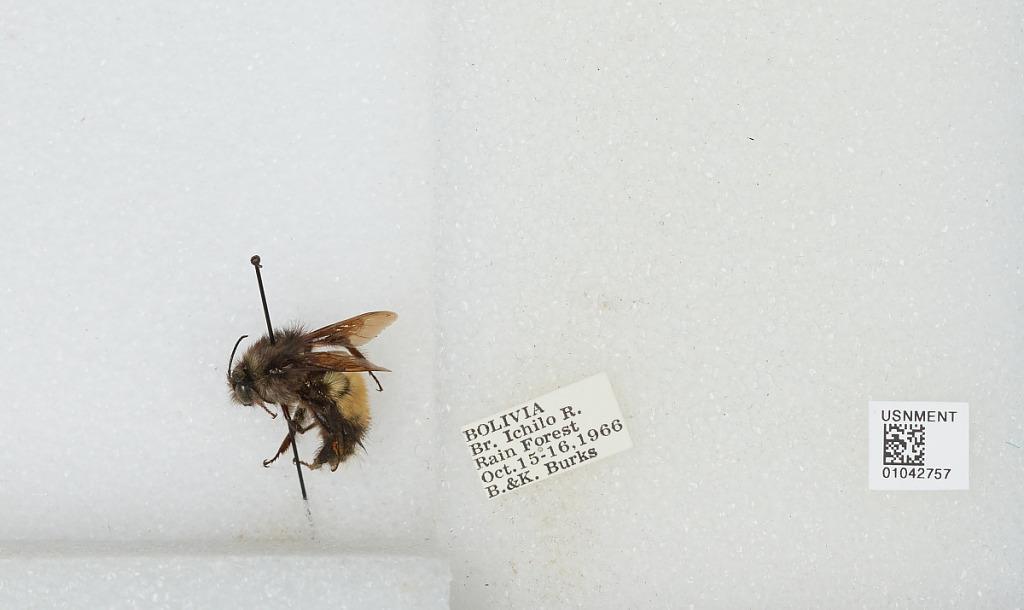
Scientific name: Bombus sp.
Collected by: B. Burks & K. Burks
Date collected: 1966-10-15
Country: Bolivia
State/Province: Santa Cruz
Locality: Br. Ichilo R. Rain Forest